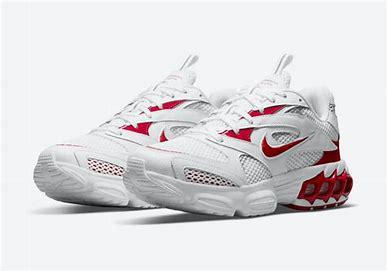
Brand: Nike
Model: Zoom Air Fire